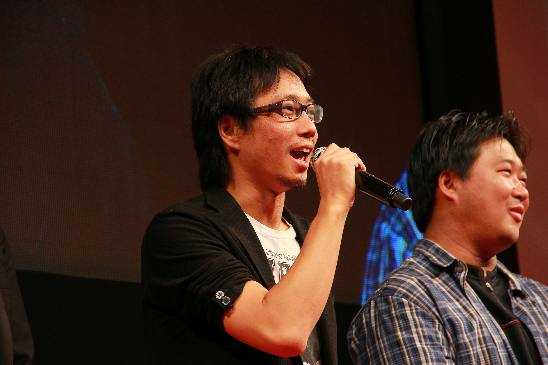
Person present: Yes